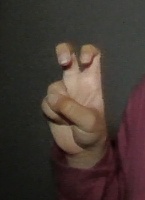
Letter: toot